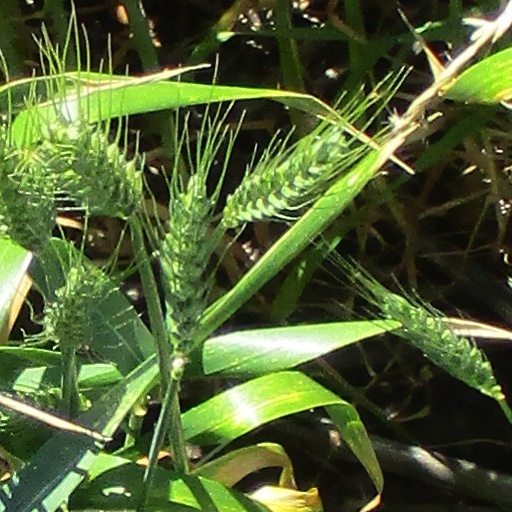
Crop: wheat